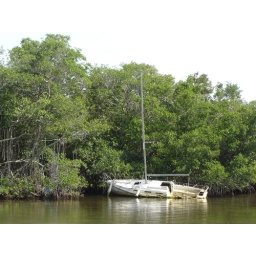
This is a sunken sailboat in Islamorada, Florida. The shipwreck was in the water near the Islamorada Fish Company Restaurant.